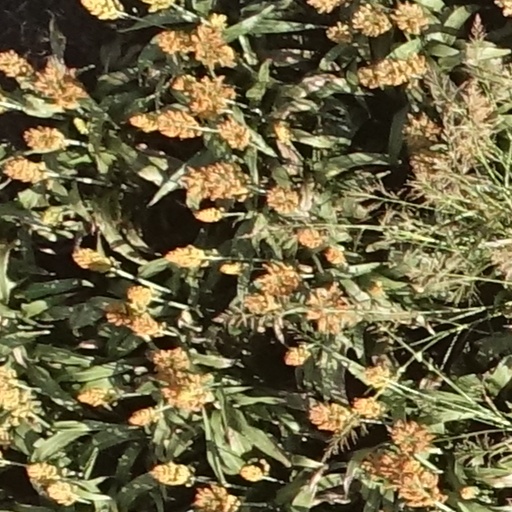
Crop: sorghum